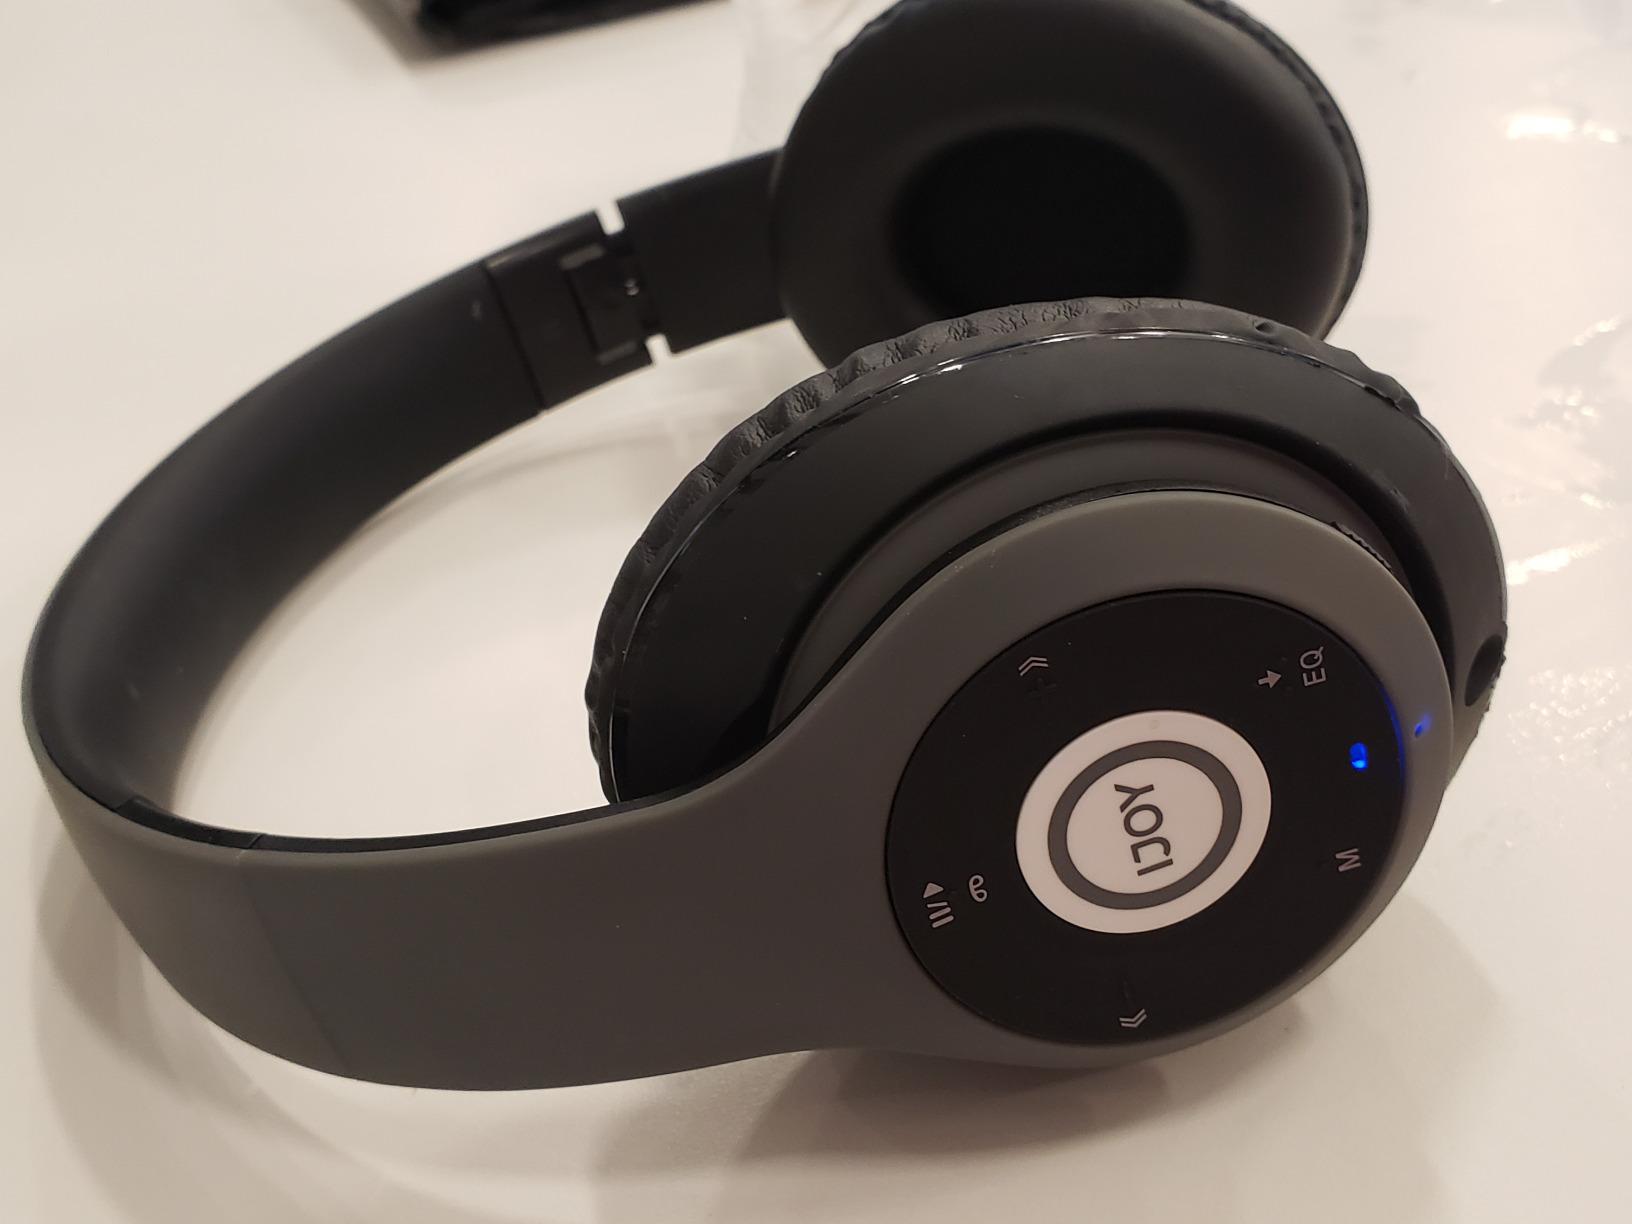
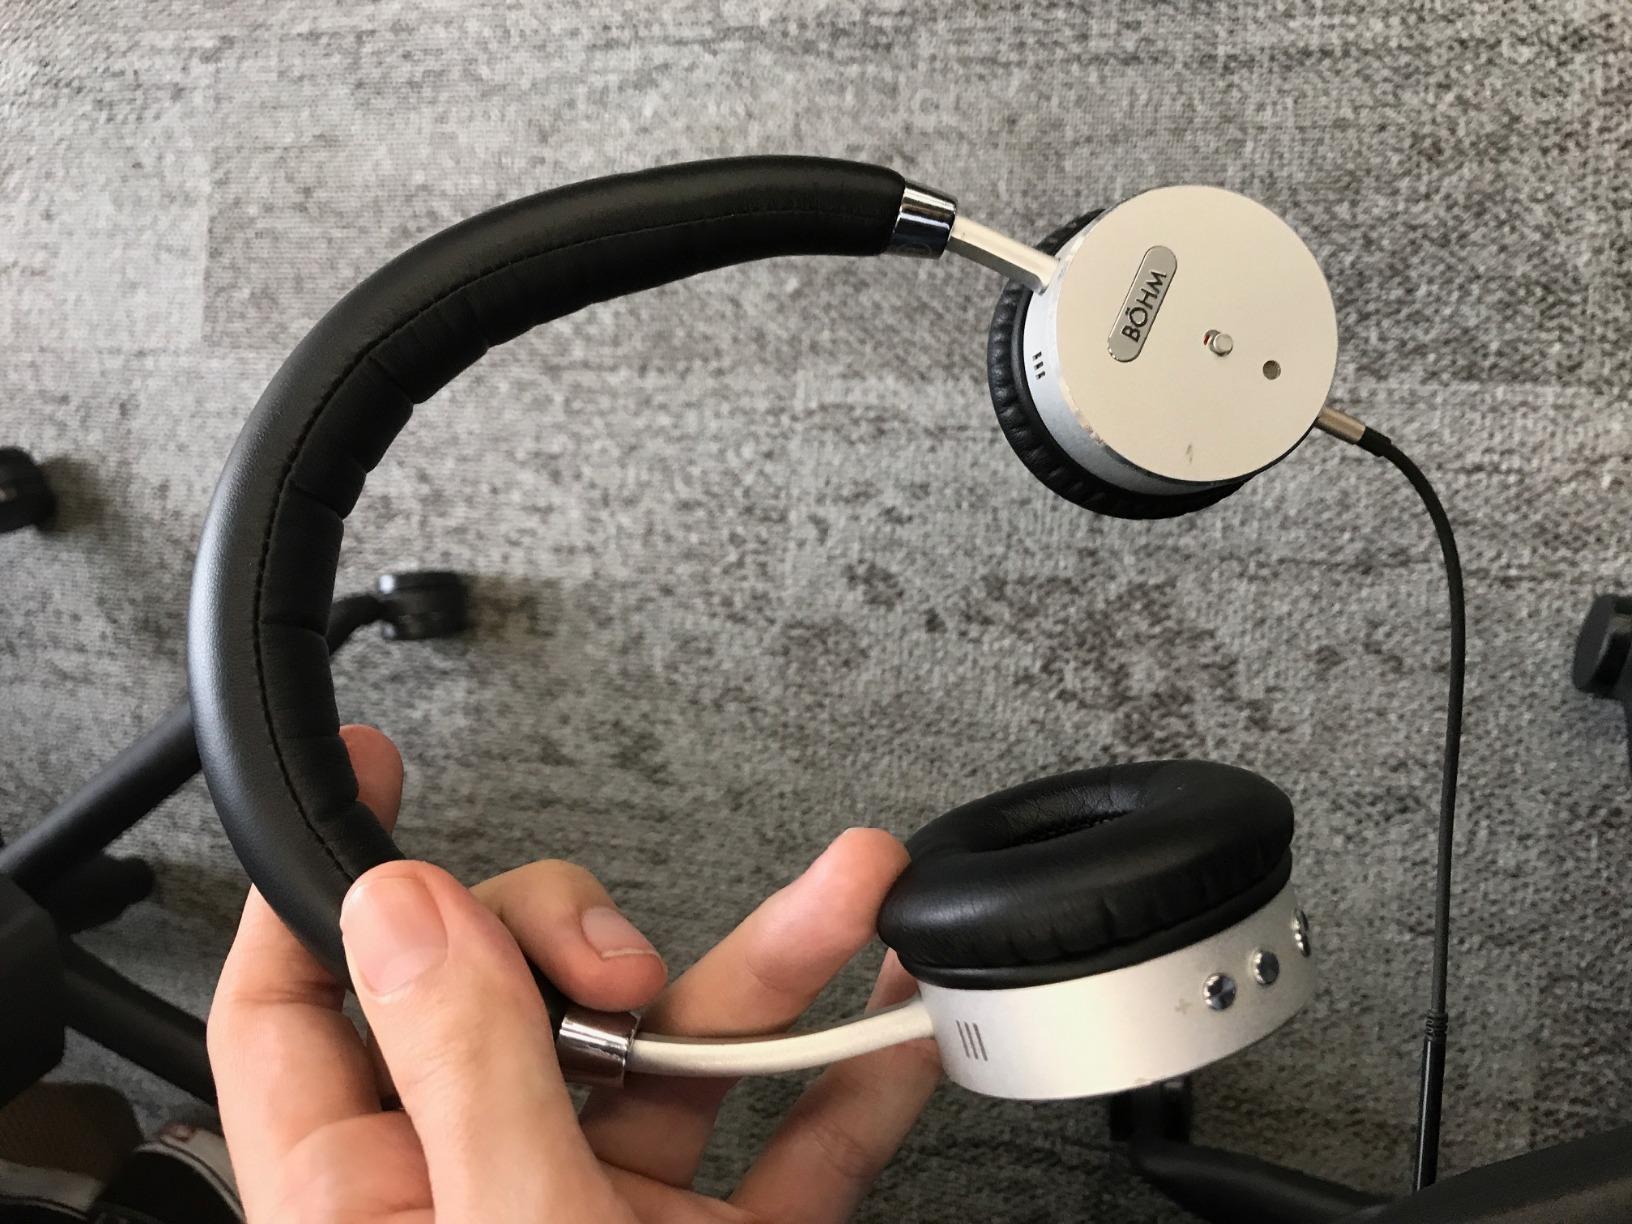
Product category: headphones
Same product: no